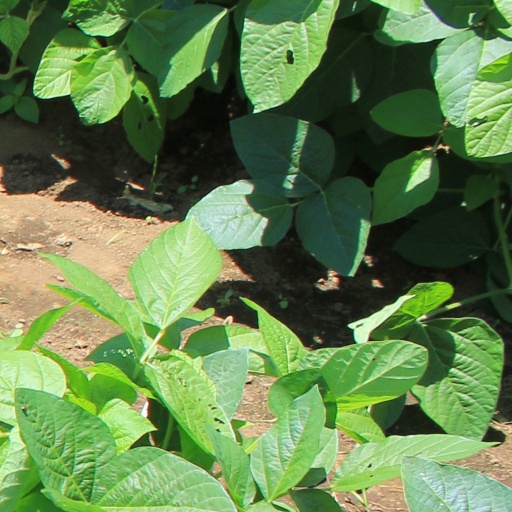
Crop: soybean